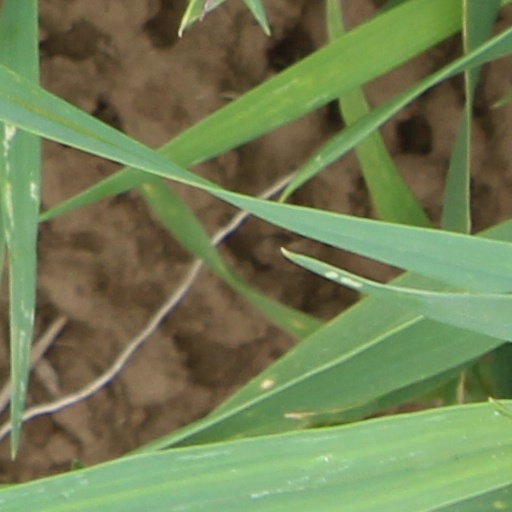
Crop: wheat